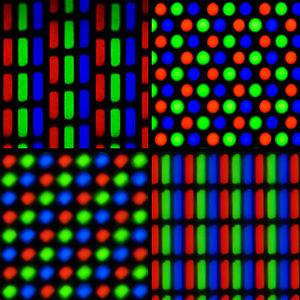
La synthèse additive des couleurs est le procédé consistant à combiner les lumières de plusieurs sources colorées dans le but d'obtenir une lumière colorée quelconque dans un gamut déterminé.